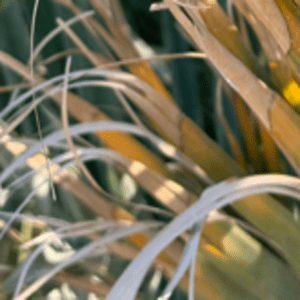
Label: Potassium Deficiency